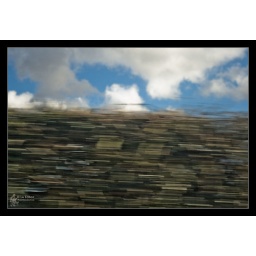
Taken from the car window as we sped along! * From a Railway Carriage by R.L. Stevenson